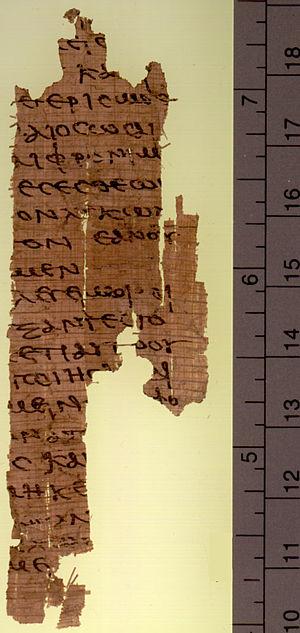
L’histoire, souvent écrit avec la première lettre majuscule, est à la fois l’étude et l'écriture des faits et des événements passés quelles que soient leur variété et leur complexité. L'histoire est également une science humaine et sociale. On désigne aussi couramment sous le terme d’histoire le passé lui-même, comme dans les leçons de l'histoire. L'histoire est un récit écrit par lequel des hommes et des femmes s'efforcent de faire connaître les temps révolus. Ces tentatives ne sont jamais entièrement indépendantes de conditionnements étrangers au domaine telle que la vision du monde de leur auteur ou de sa culture, mais elles sont censées être élaborées à partir de sources plutôt que guidées par la spéculation ou l'idéologie.